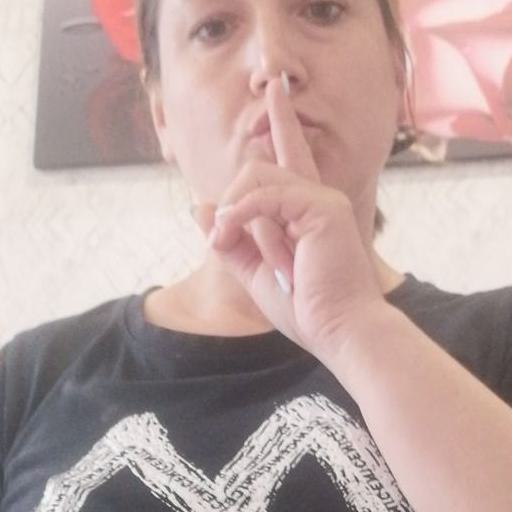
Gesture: mute